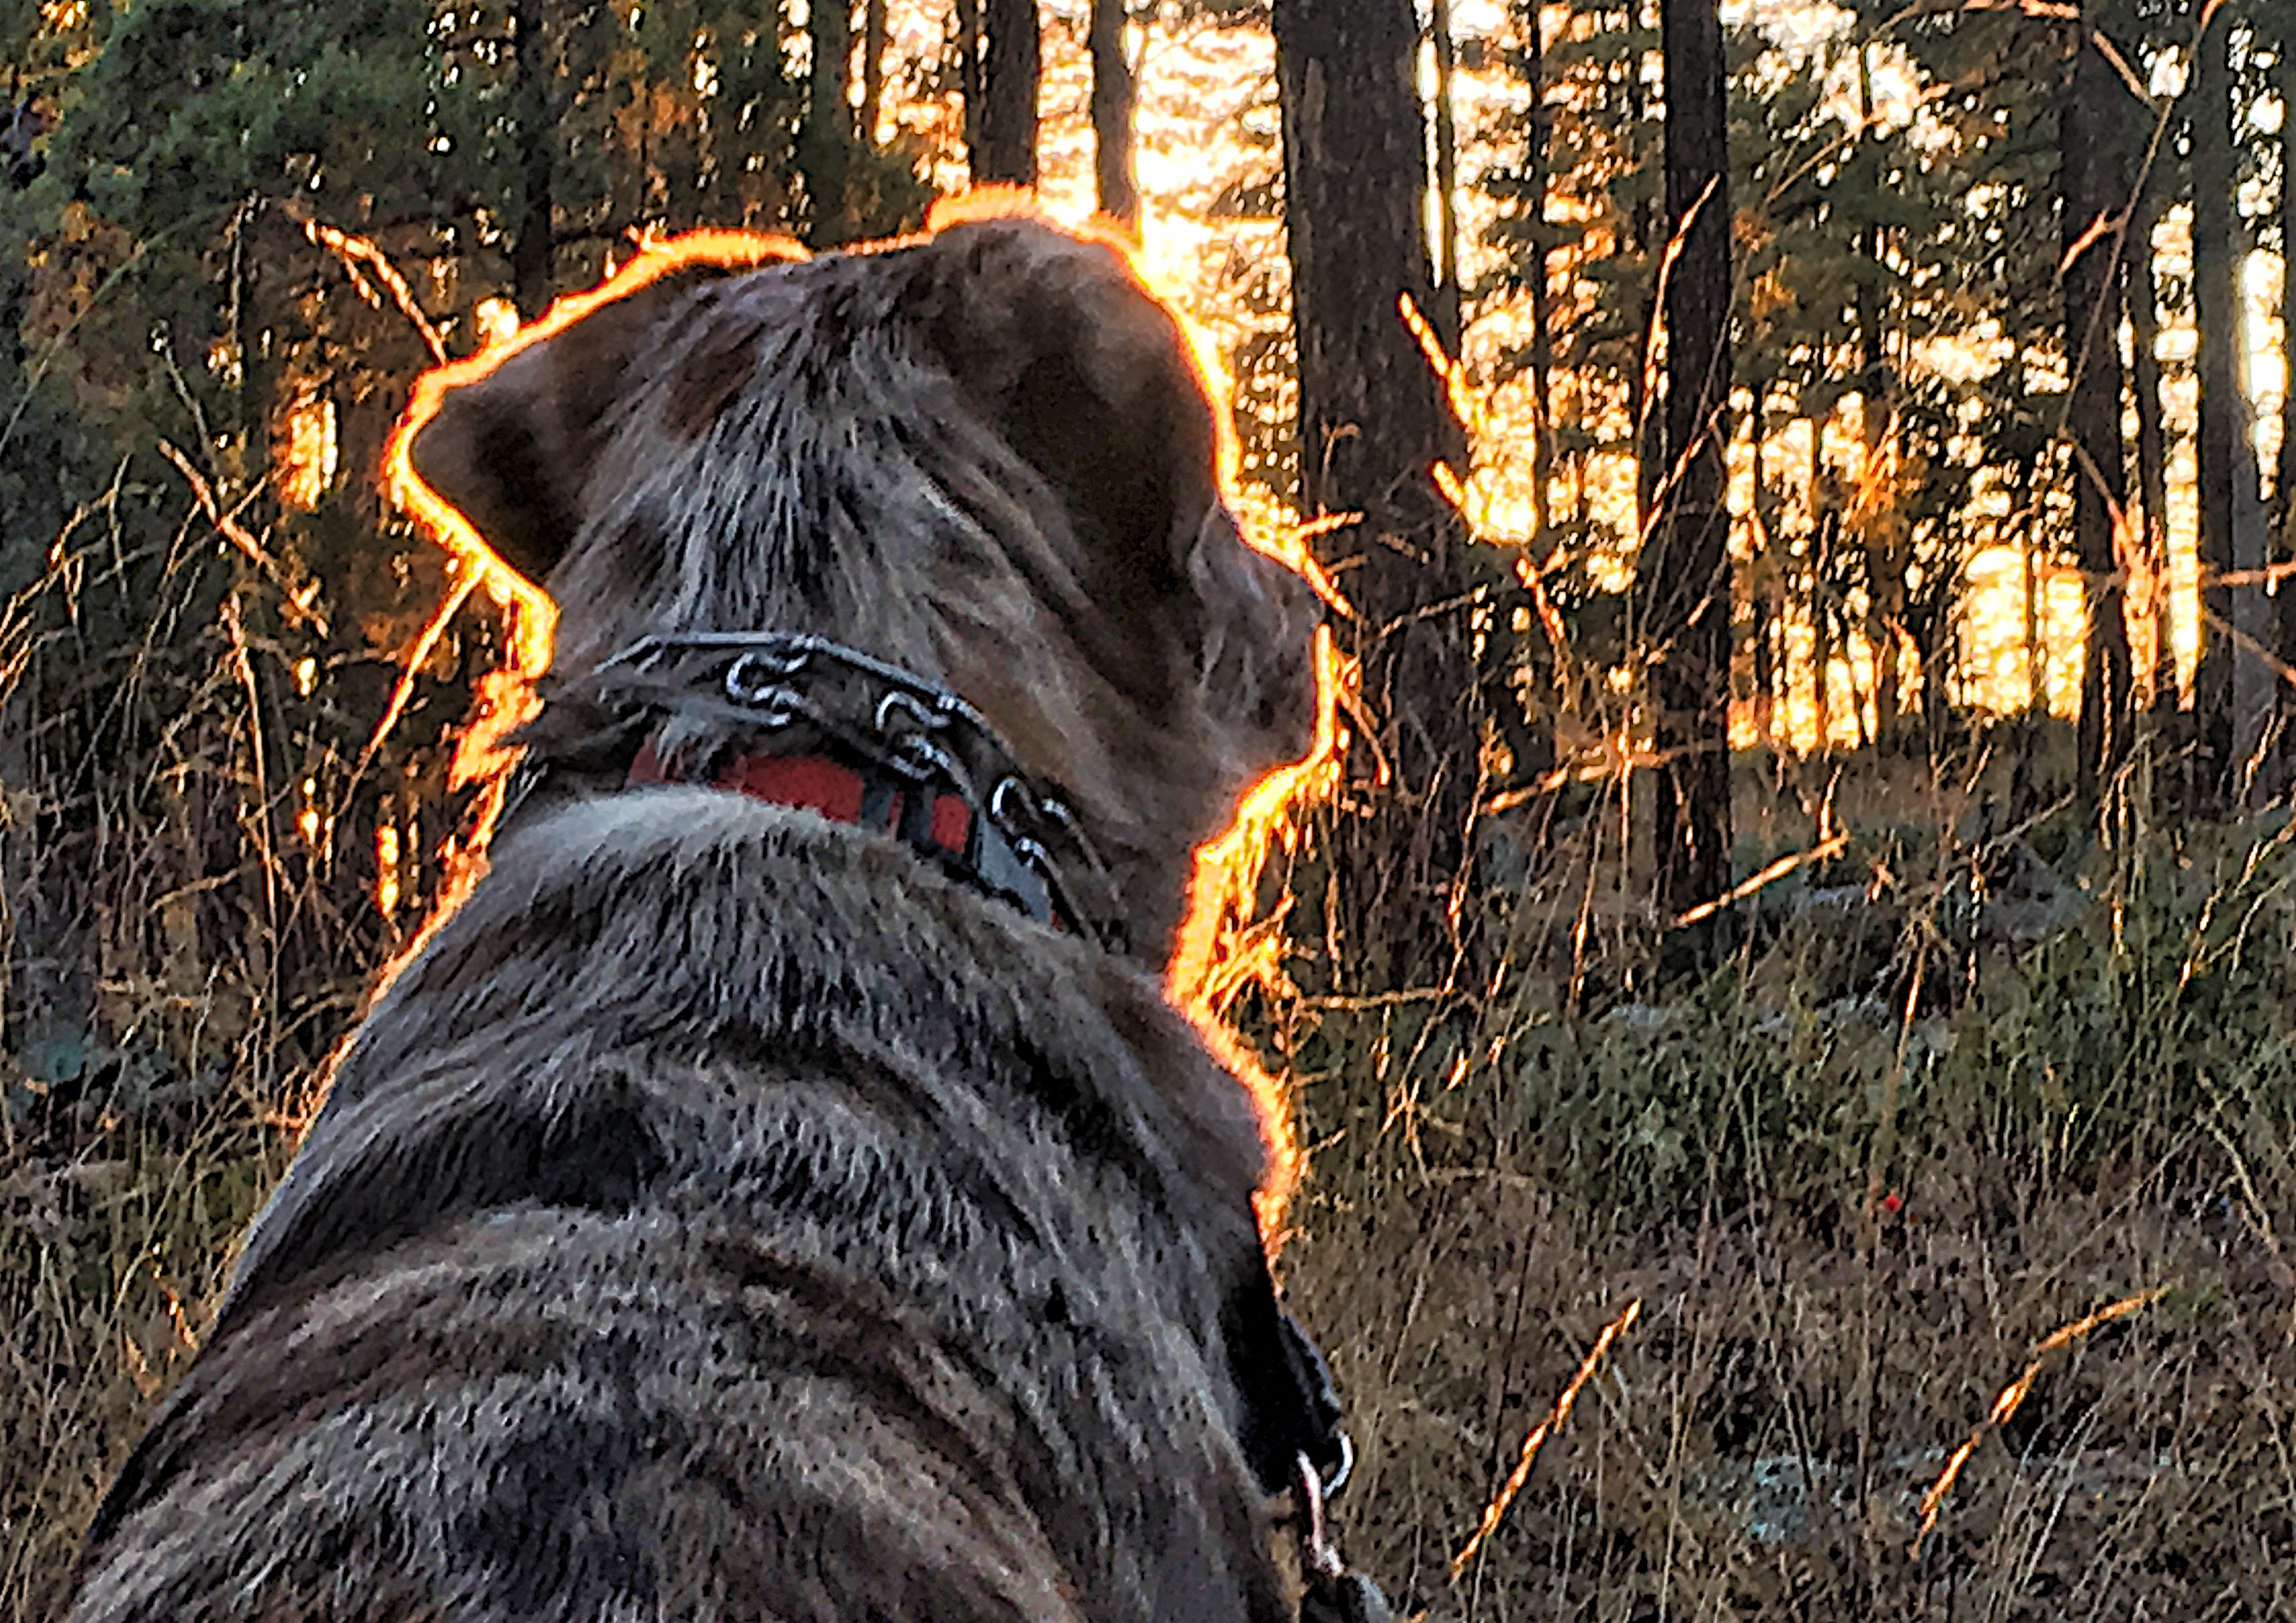
sunset, dog, autumn, mammal, felix, 2016366, dog like mammal, animal sports